Ancient Mariner (cocktail)

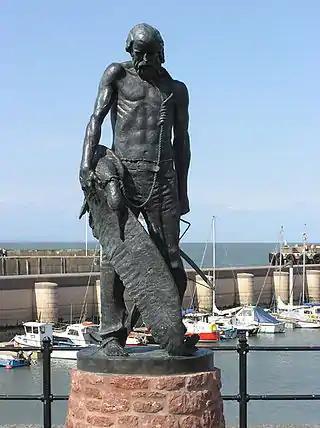
The Ancient Mariner statue at Watchet, Somerset, England

The Ancient Mariner is a tiki drink created by Jeff "Beachbum" Berry and Annene Kaye. It first appeared in their 1998 drink guide "Beachbum Berry's Grog Log" and is named after Coleridge's 1798 "The Rime of the Ancient Mariner" because in Berry's words "by the time we finished with it, that's how old we felt."